Japan Crude Cocktail

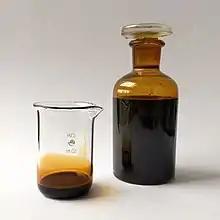
Sample of Petroleum

The JCC was historically the main index to price Liquified Natural Gas (LNG) contracts as no global benchmark existed. However, as JCC is based on oil prices as opposed to gas, there has been a rise in objection to its use. In Europe and most North American nations, LNG pricing has shifted from use of the JCC to gas-based indexes (e.g. Henry Hub).